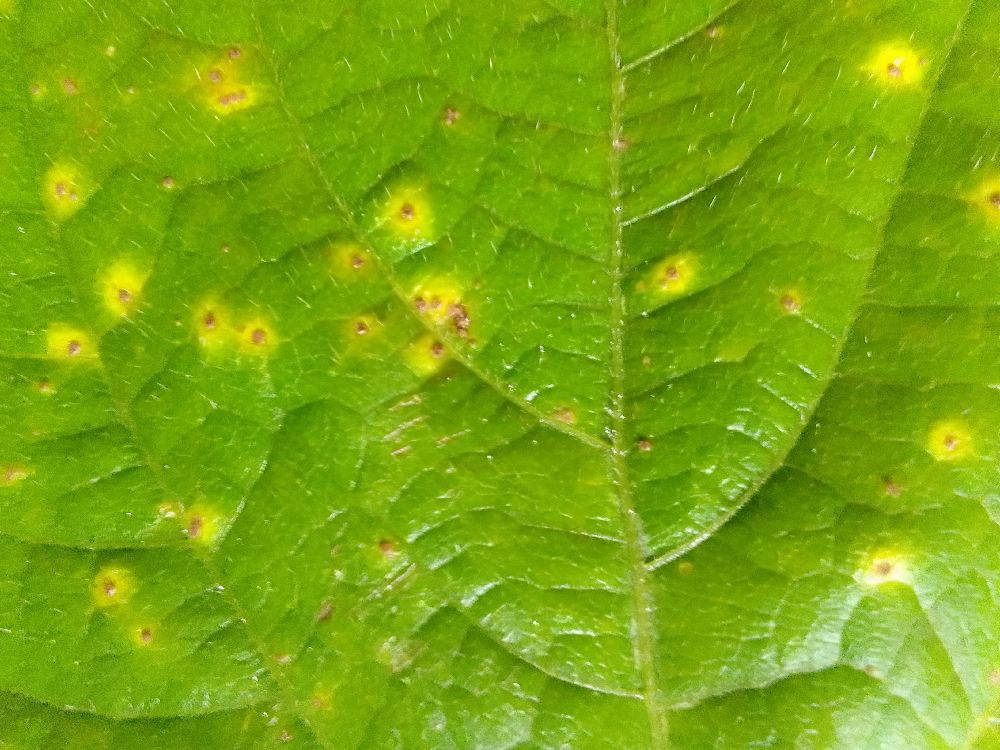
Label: rust